Jazz drumming

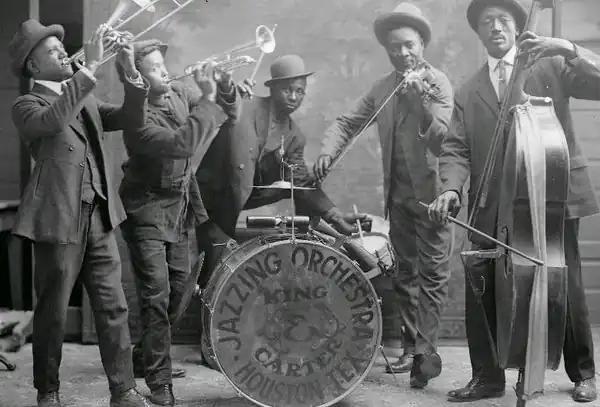
A drum set used in 1921 includes several accessories, including multiple cowbells.

Enslaved persons in America had many musical traditions that became important to the music of the country, particularly jazz. After work was done, these people would hold musical performances in which they played on pseudo-instruments made of washtubs and other objects newly used for musical purposes, and also played rhythms on their bodies, called "pattin' juba". The only area where enslaved persons were allowed to perform their music, other than private locations, was a place in New Orleans called Congo Square.